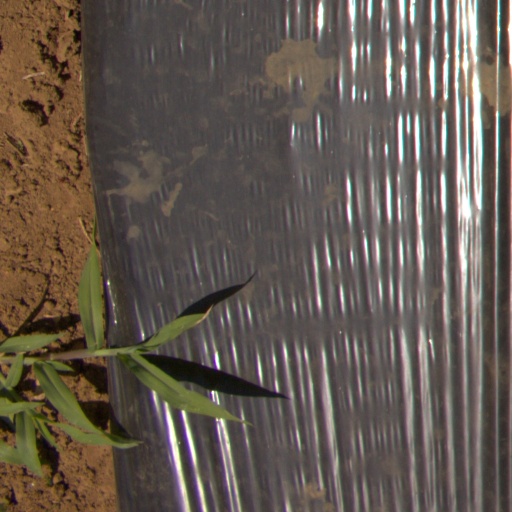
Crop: Jerusalem artichoke